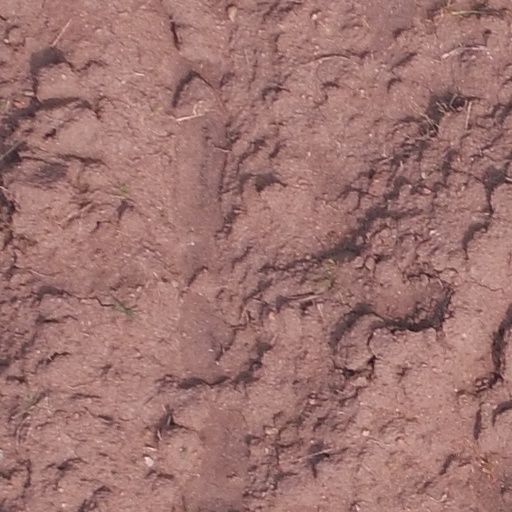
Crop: maize; corn